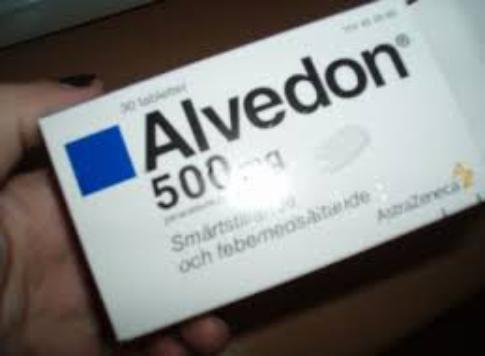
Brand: alvedon
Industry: Medical